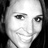
Emotion: happy